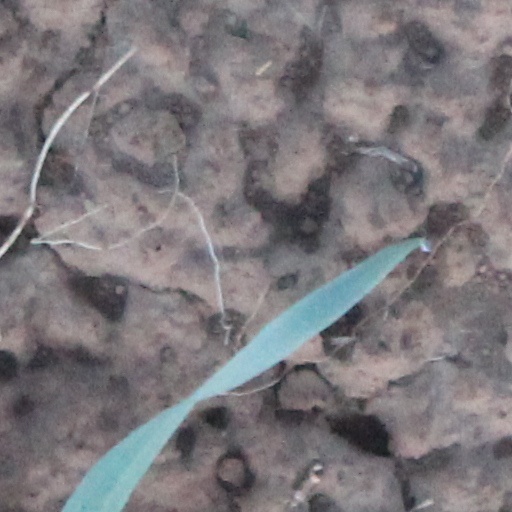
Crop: wheat